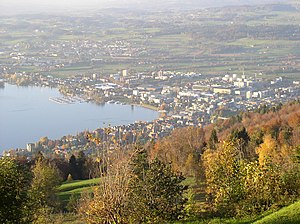
Zug (by)
Zug er hovedbyen i den schweiziske kanton af samme navn. Byen har 30.205 indbyggere.